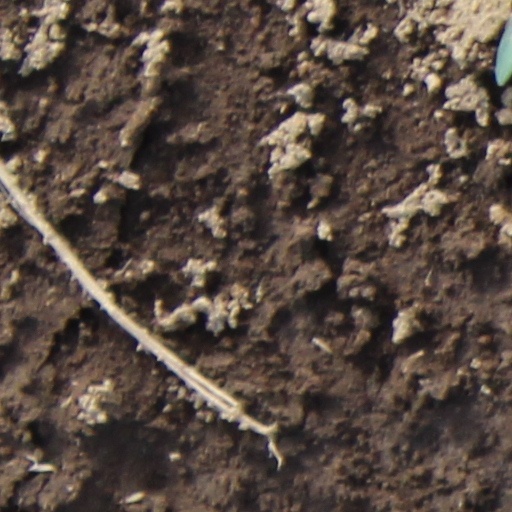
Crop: wheat